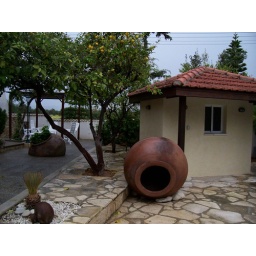
This was the little building by the pool with the big lemon tree.